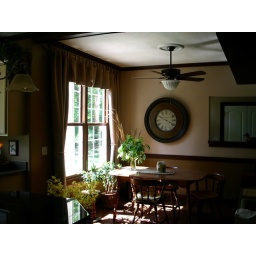
new clock from JCPenney, matches paper under new chair rail